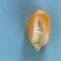
Maize quality: Good